Alfa Romeo 6C

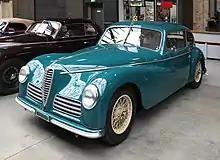
1949 Alfa Romeo 6C 2500 Sport "Freccia d'Oro"

The 6C 2500 Freccia d'Oro (Golden Arrow) was the first postwar Alfa Romeo. 680 were built until 1951, with bodies by Alfa. The car was a Berlina bodystyle with 5–6 seats based on the 2500 Sport. It has a wheelbase of and it weighs . With a 4-speed manual gearbox this car could achieve a top speed of .